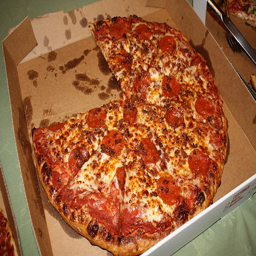
A pizza that has some missing pieces in the box.
a pepperoni pizza in a box with a few pieces missing
A large pizza is missing a slice in the box.
A large pepperoni pizza, with a few pieces already gone.
A pizza is missing two slices in the box.